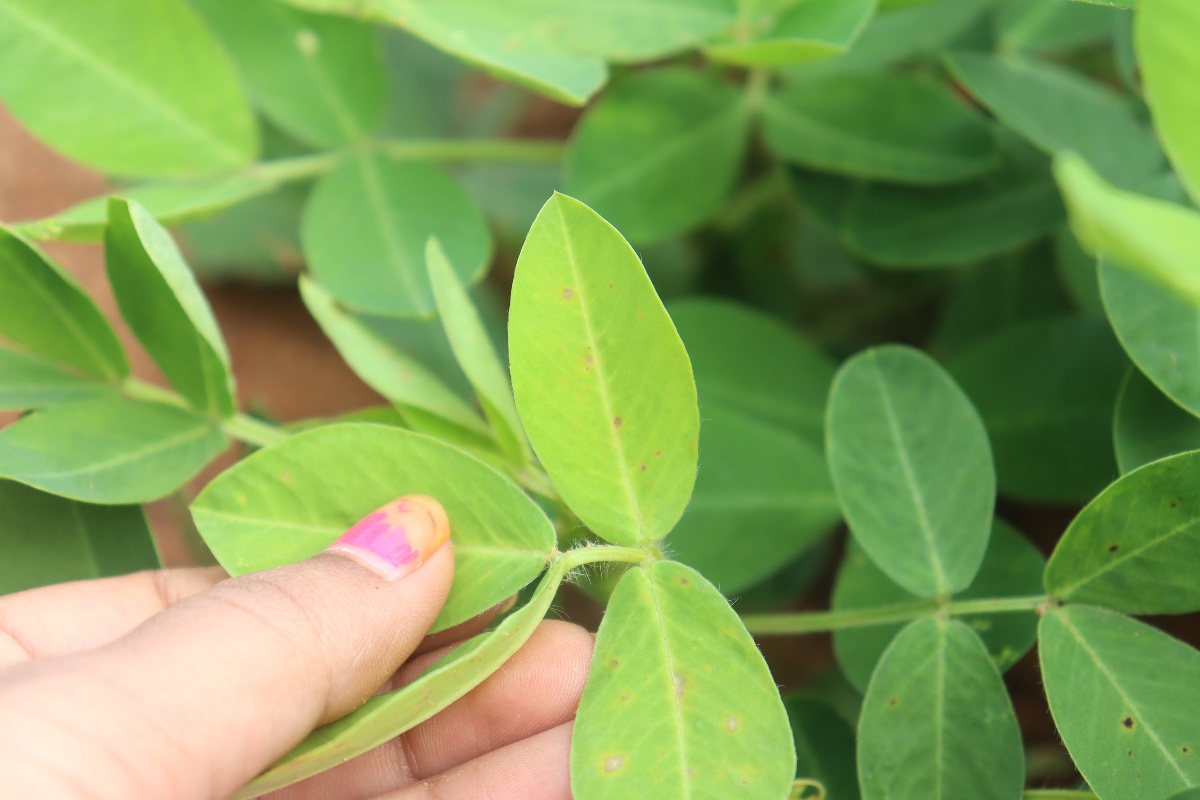
Label: early_leaf_spot